Henry Wrigley

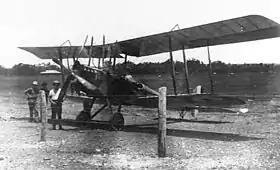
Biplane on landing ground with two men beside it

Wrigley travelled to England in 1928 to attend RAF Staff College, Andover, becoming one of the first RAAF officers to complete the course. Remaining in England, he was appointed Australian Air Liaison Officer to the Air Ministry in 1929. That October, he initiated correspondence with the British Air Council to discuss a proposal for the RAAF to adopt as its own the Royal Air Force's motto "Per Ardua Ad Astra"; informal approval was granted by letter to Wrigley in March 1930. Returning to Australia, he became Director of Operations and Intelligence at RAAF Headquarters in October 1930, and Director of Organisation and Staff Duties in December 1931. He was promoted to wing commander in December 1932. In 1935 he published his history of No. 3 Squadron, "The Battle Below", which was considered an authoritative treatment on the subject of army co-operation. He was promoted group captain in July 1936, and that October took over as commanding officer of RAAF Station Laverton, Victoria, from Group Captain McNamara. Wrigley handed over the station's command to Group Captain Adrian Cole in February 1939. In May 1939, Wrigley served as the senior expert assessor on the panel of an inquiry into three recent accidents involving Avro Ansons; the full report handed down in October found that training on the type followed the syllabus, but that pilots needed more practical experience in dealing with in-flight incidents, as human error was the likely explanation for at least one crash.